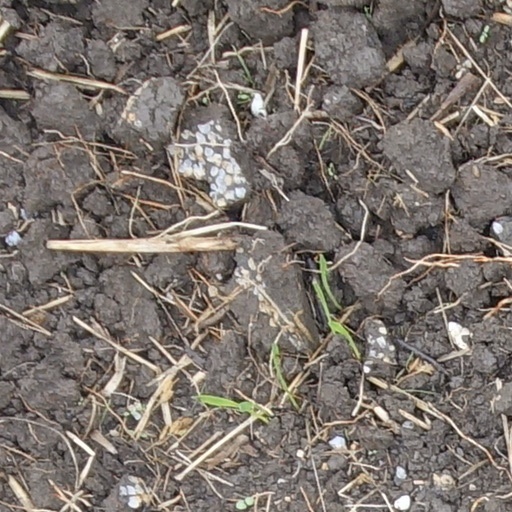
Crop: wheat